Drakaea

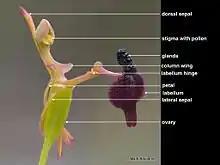
"D. glyptodon" labelled image

Many orchid species have structures, or produce scents that mimic female insects and are attractive to males. Hammer orchids are unique in that they are pollinated by a species of male thynnid wasp (Superfamily Vespoidea, Family Thynnidae). Thynnid wasps are unique in that the females are flightless. When male wasps emerge from the ground, they search for females. When the flightless female wasps emerge, they climb a blade of grass, rub their legs together, release a pheromone and wait for males. When a male detects the pheromone, it flies in a zig-zag pattern upwind until the female is located. The male grasps the female and flies away with her to a food source. Copulation occurs in flight and the male feeds his mate through his abdomen. She is then left to return to the ground, lay her eggs in beetle larvae and die.